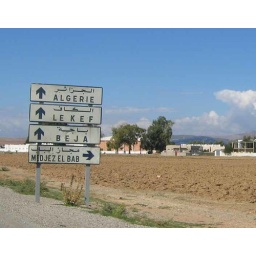
A road sign in Tunisia heading towards the Algerian border.